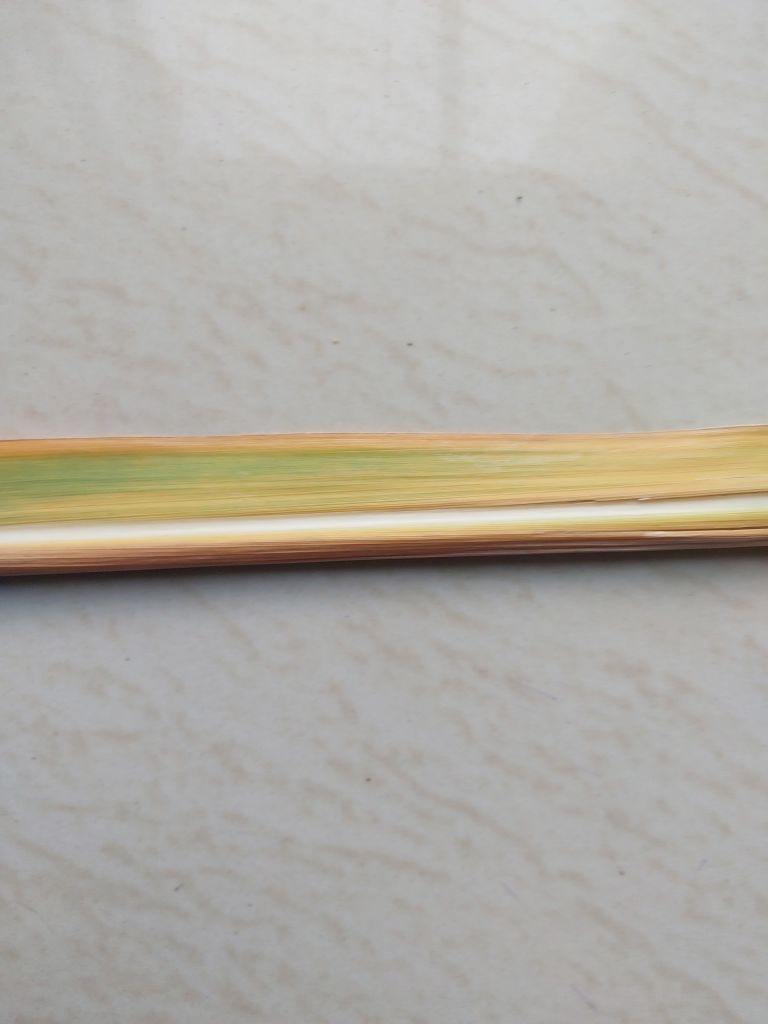
Label: Yellow Leaf